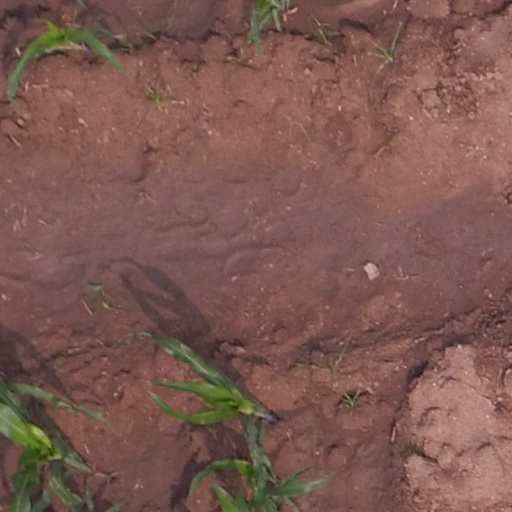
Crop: maize; corn